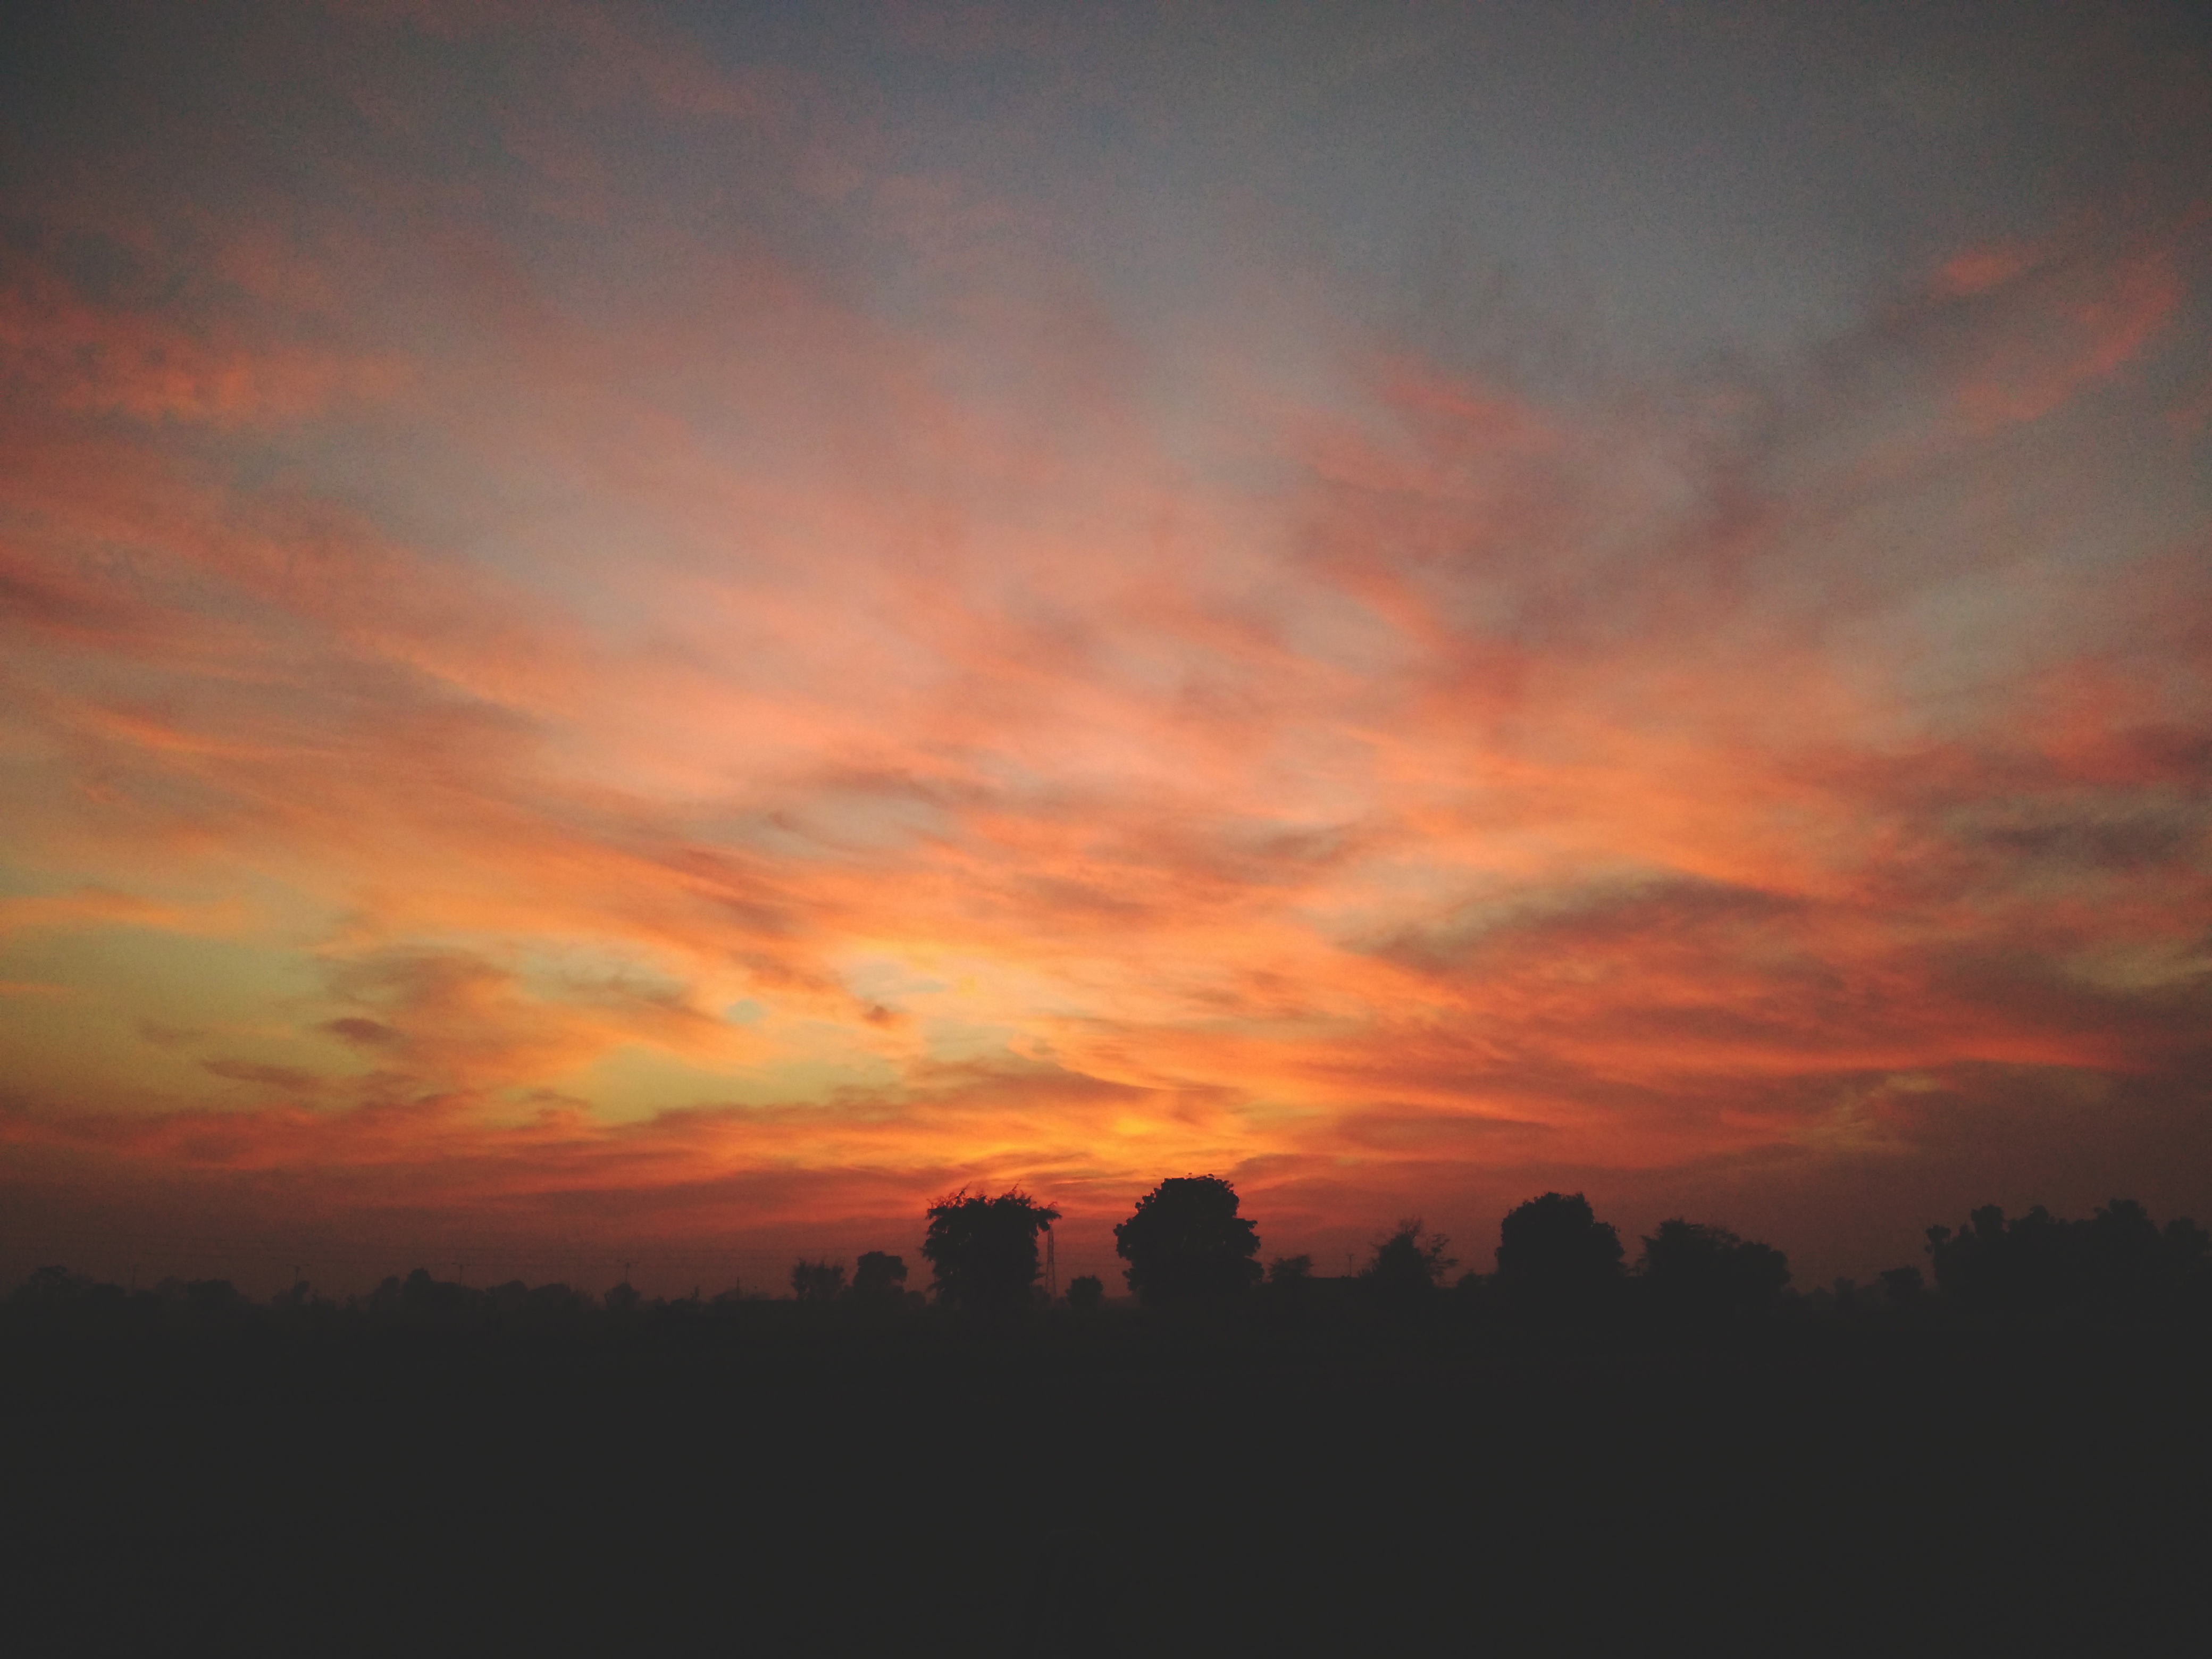
horizon, cloud, sky, sunrise, sunset, field, prairie, morning, dawn, atmosphere, dusk, evening, afterglow, atmospheric phenomenon, red sky at morning